Hyakki Yagyō

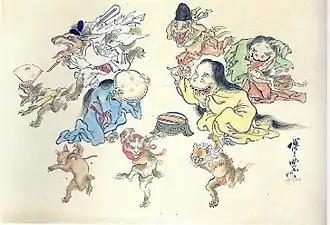
"Hyakki Yagyō" by Kawanabe Kyōsai

Hyakki Yagyō ("Night Parade of One Hundred Demons"), also transliterated Hyakki Yakō, is an idiom in Japanese folklore. Sometimes an orderly procession, other times a riot, it refers to a parade of thousands of supernatural creatures known as "oni" and "yōkai" that march through the streets of Japan at night. As a terrifying eruption of the supernatural into the real world, it is similar (though not precisely equivalent) to the concept of pandemonium in English.